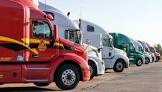
Vehicle type: Cars